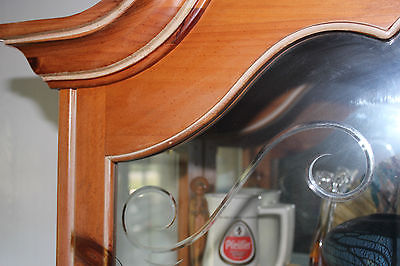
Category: cabinet